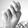
ASL letter: N